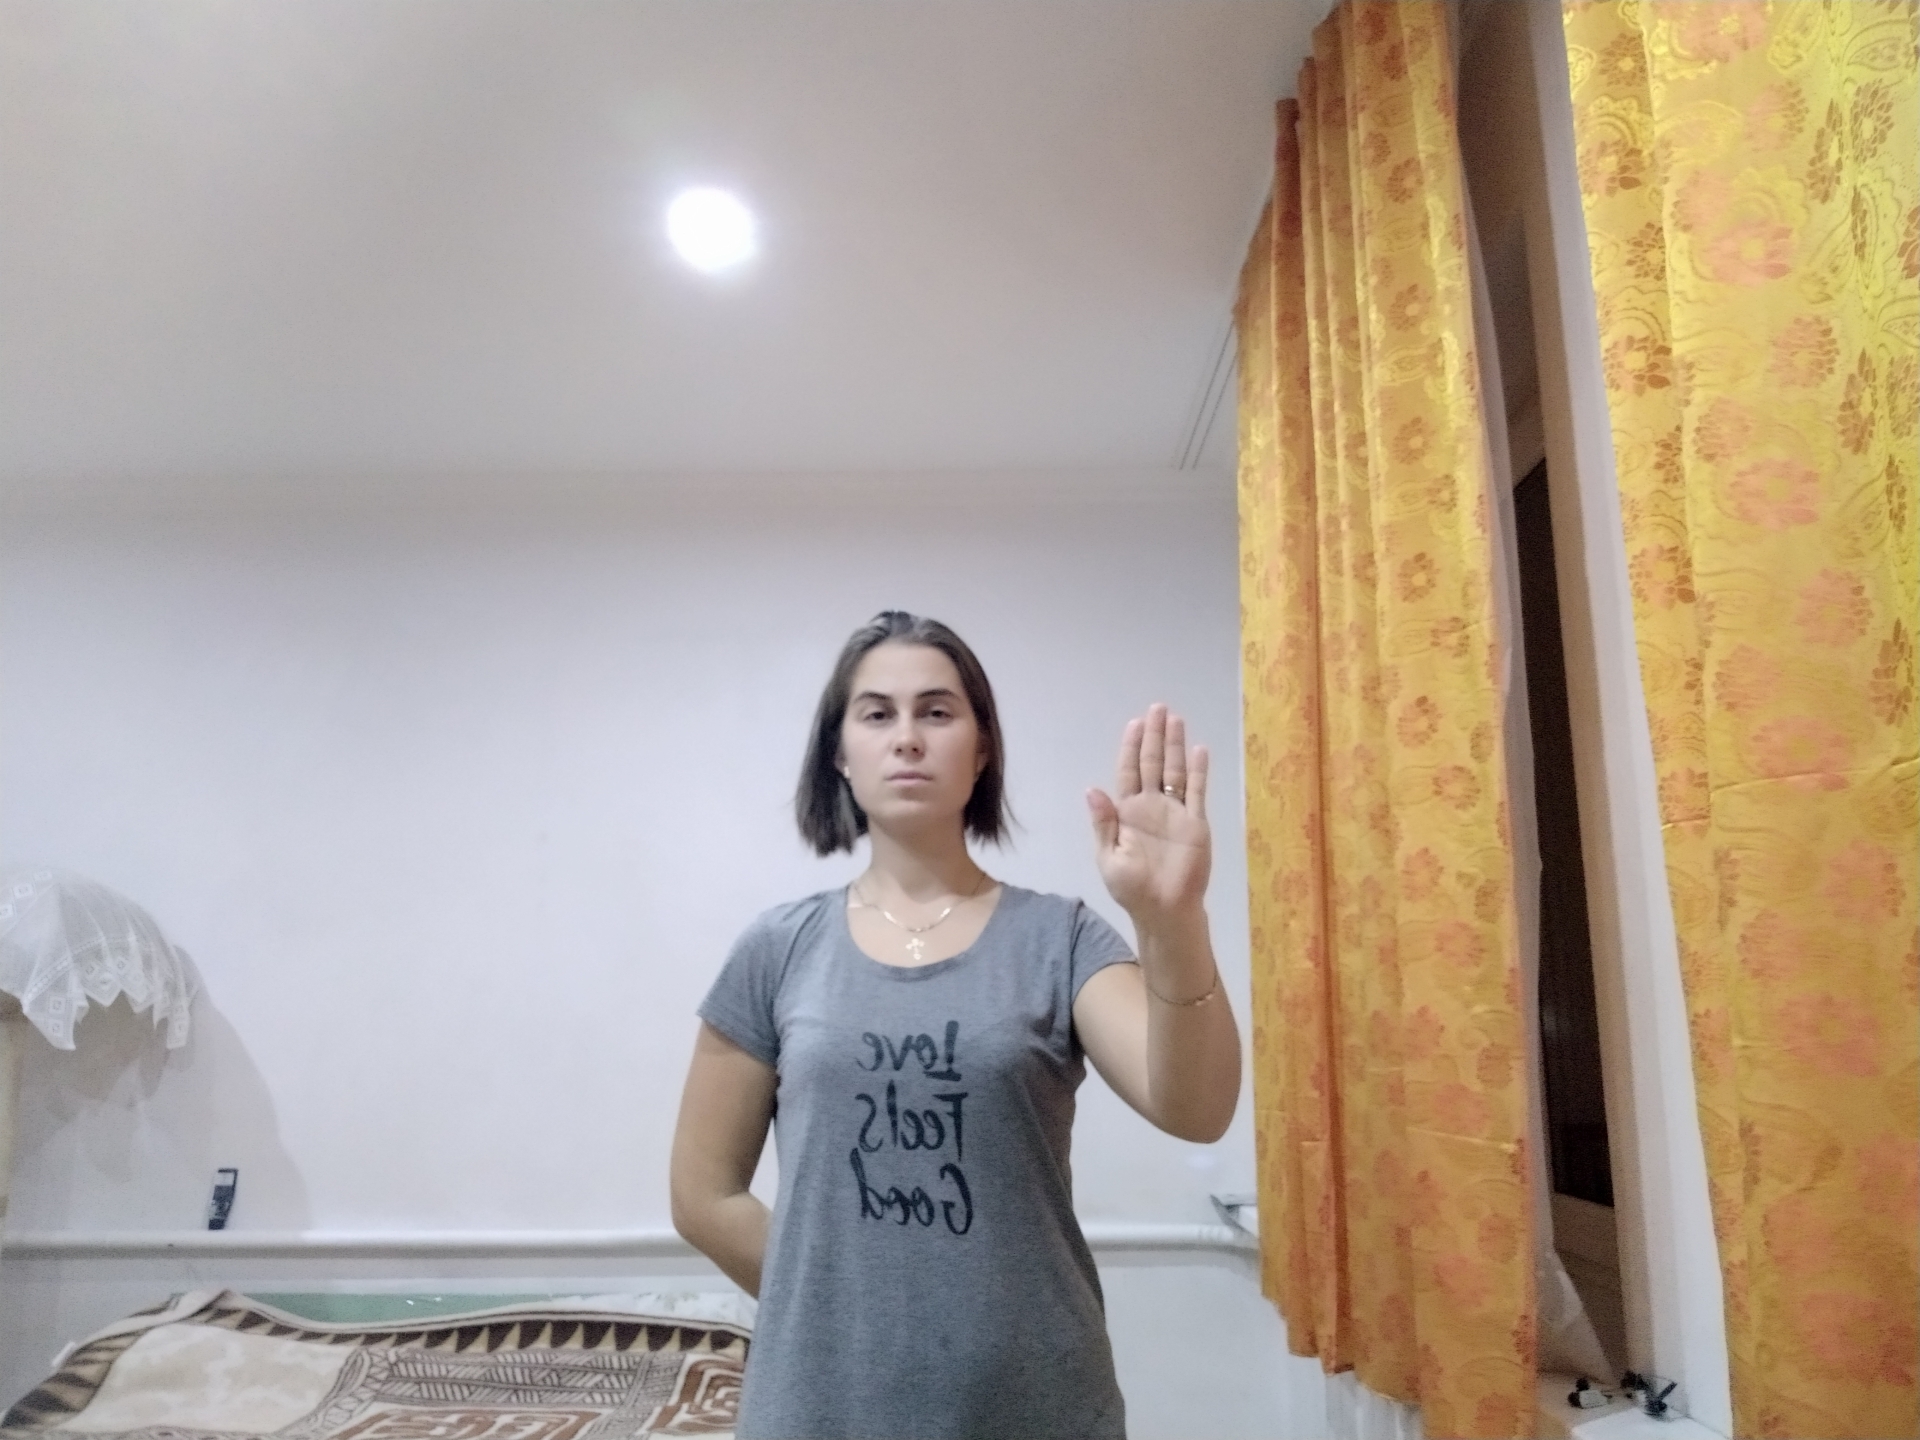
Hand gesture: stop